Becky G

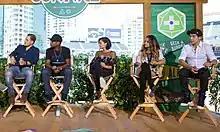
Gomez with the cast of "Power Rangers."

Gomez traveled to Vancouver, Canada, to film "Power Rangers". Filming occurred from February 29 to May 28, 2016. She collaborated with Pitbull in a song titled "Superstar". The song served as the official anthem for the Copa América Centenario. Gomez decided to move to Spanish music in 2016, changing the course in her music career to the Latin music market. On June 24, Gomez released the standalone single "Sola". The song serves as her first to be sung solely in Spanish and was planned to be the lead single from her then-upcoming Spanish debut album. The single peaked at number eighteen on the Hot Latin Songs chart. On July 22, she was featured alongside Puerto Rican singer Yandel on American rapper Lil Jon's single, "Take It Off", released alongside its music video; a Spanglish version was released the same day. The single peaked at number 45 on the Hot Latin Songs chart. On October 7, Gomez released the follow-up single to "Sola", "Mangú", after its premiere at the Latin American Music Awards, where she won the Favorite Pop/Rock Female Artist category at the ceremony. The single peaked at number 47 on the Hot Latin Songs chart.